Volkswagen Golf Mk7

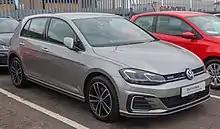
2017 Golf GTE

The 2017 version (Mk7.5) has an improved battery pack with a greater storage capacity of 35.8 kWh, giving a range of on the NEDC scale and an EPA rating of . In addition, the onboard charger was upgraded and accepts AC power at up to 7.2 kW as standard; DC fast charging (with CCS connector) was optional on the SE trim, and made standard for the SEL Premium and Limited Edition trims. Traction motor output also increased, to and , reducing acceleration time from 0 to to 9.6 seconds. Real-world testing indicated a full charge would provide a range of . For the 2020 model year, due to a change in the EPA testing procedure, the e-Golf was re-rated to a range and the combined efficiency rating dropped from .